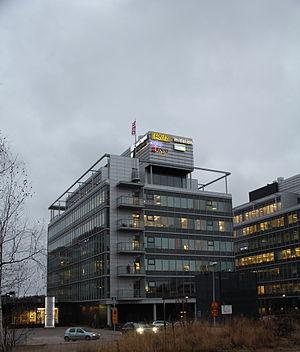
Rovio Entertainment Ltd. ou simplement Rovio est une entreprise finlandaise de développement de jeux vidéo fondée en 2003 et basée dans la section Keilaniemi à Espoo, dans la banlieue de Helsinki. À l'origine et jusqu'en 2005, le nom de l'entreprise était Relude.